Arapaima gigas

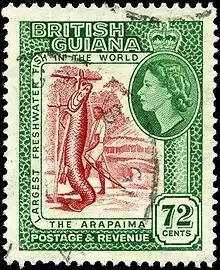
1954 postage stamp of British Guiana with Arapaima

"Arapaima gigas" are exploited for fish meat markets and ornamental fishing which can include production, as it has been noted that the characteristic armored scales are commonly used as nail files in areas around the Amazon basin. Fishing and aquaculture provides many jobs in the region, in addition to the fish being an important traditional food for local communities.